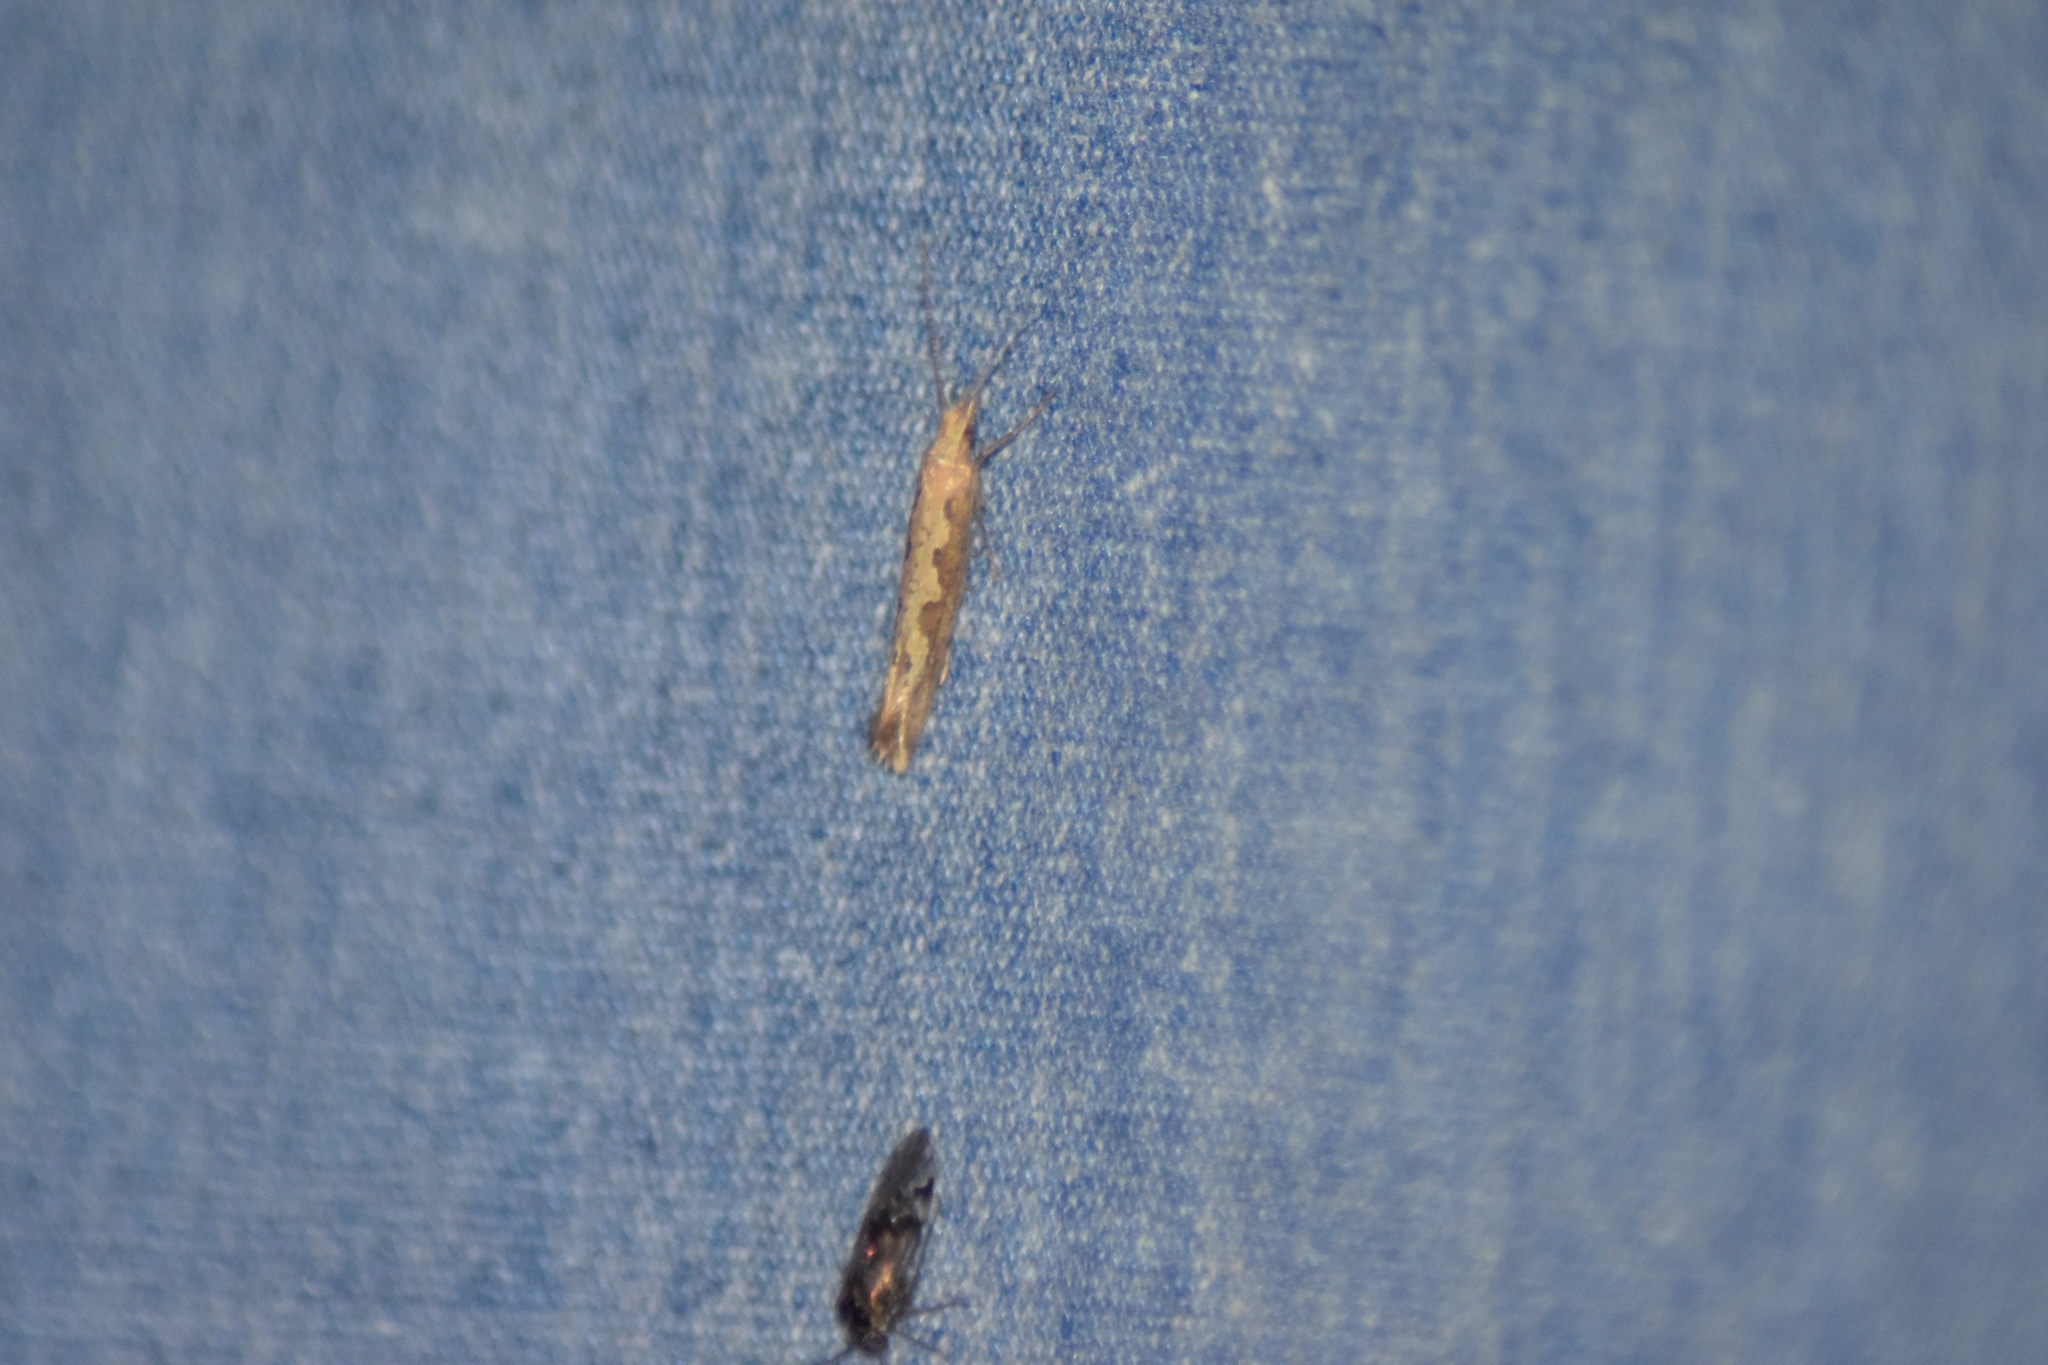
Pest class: diamondback_moth